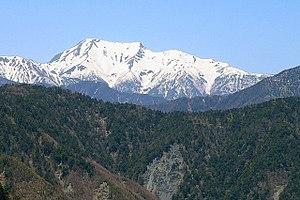
Le mont Hijiri est une des 100 montagnes célèbres du Japon, située sur les territoires des municipalités d'Aoi-ku dans la préfecture de Shizuoka et d'Iida dans la préfecture de Nagano dans la région du Chūbu au Japon. Culminant à 3 013 m d'altitude, elle fait partie de la chaîne des monts Akaishi. C'est la montagne la plus méridionale du parc national des Alpes du Sud.